Gian Giacomo Poldi Pezzoli

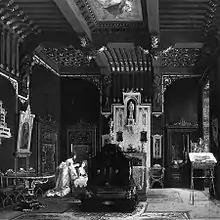
This picture shows the Black room of the Poldi Pezzoli Museum before the 1943 bombardment

Gian Giacomo, between 1850 and 1853, had Giuseppe Balzaretto build a new block to his house, twin to his seventeenth-century family mansion in 'the Garden lane' (now Via Manzoni). His repeated stays in Paris allowed him to visit the new Musée des Thermes et de l'Hotel de Cluny, created by Alexandre du Sommerard. A pioneer of the romantic museum design: a collection not only made up of paintings and statues, but with precious furniture and decorative art, also chosen to evoke an artificial atmosphere of home. The resounding success of this new interpretation of the past and concept of museum gave the idea to Poldi Pezzoli of building a house-museum, which would be among the first and most current examples at European level of the house-museum in historic style, and one that was greatly admired by his contemporaries.